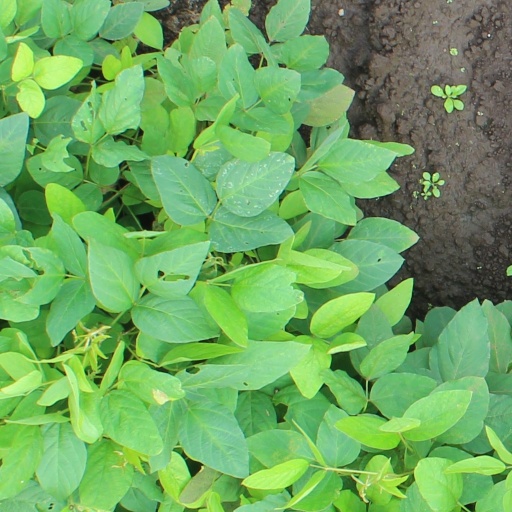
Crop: soybean